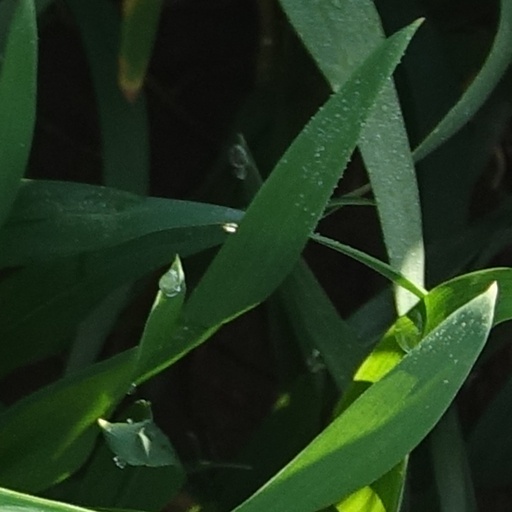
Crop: wheat